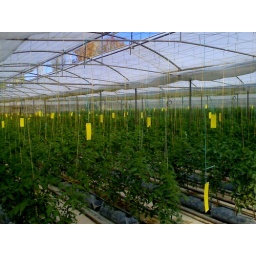
Sticky trap use in green house Russell IPM